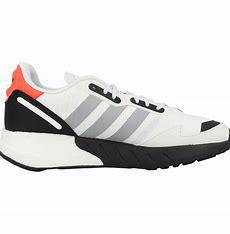
Brand: Adidas
Model: ZX 1K Boost